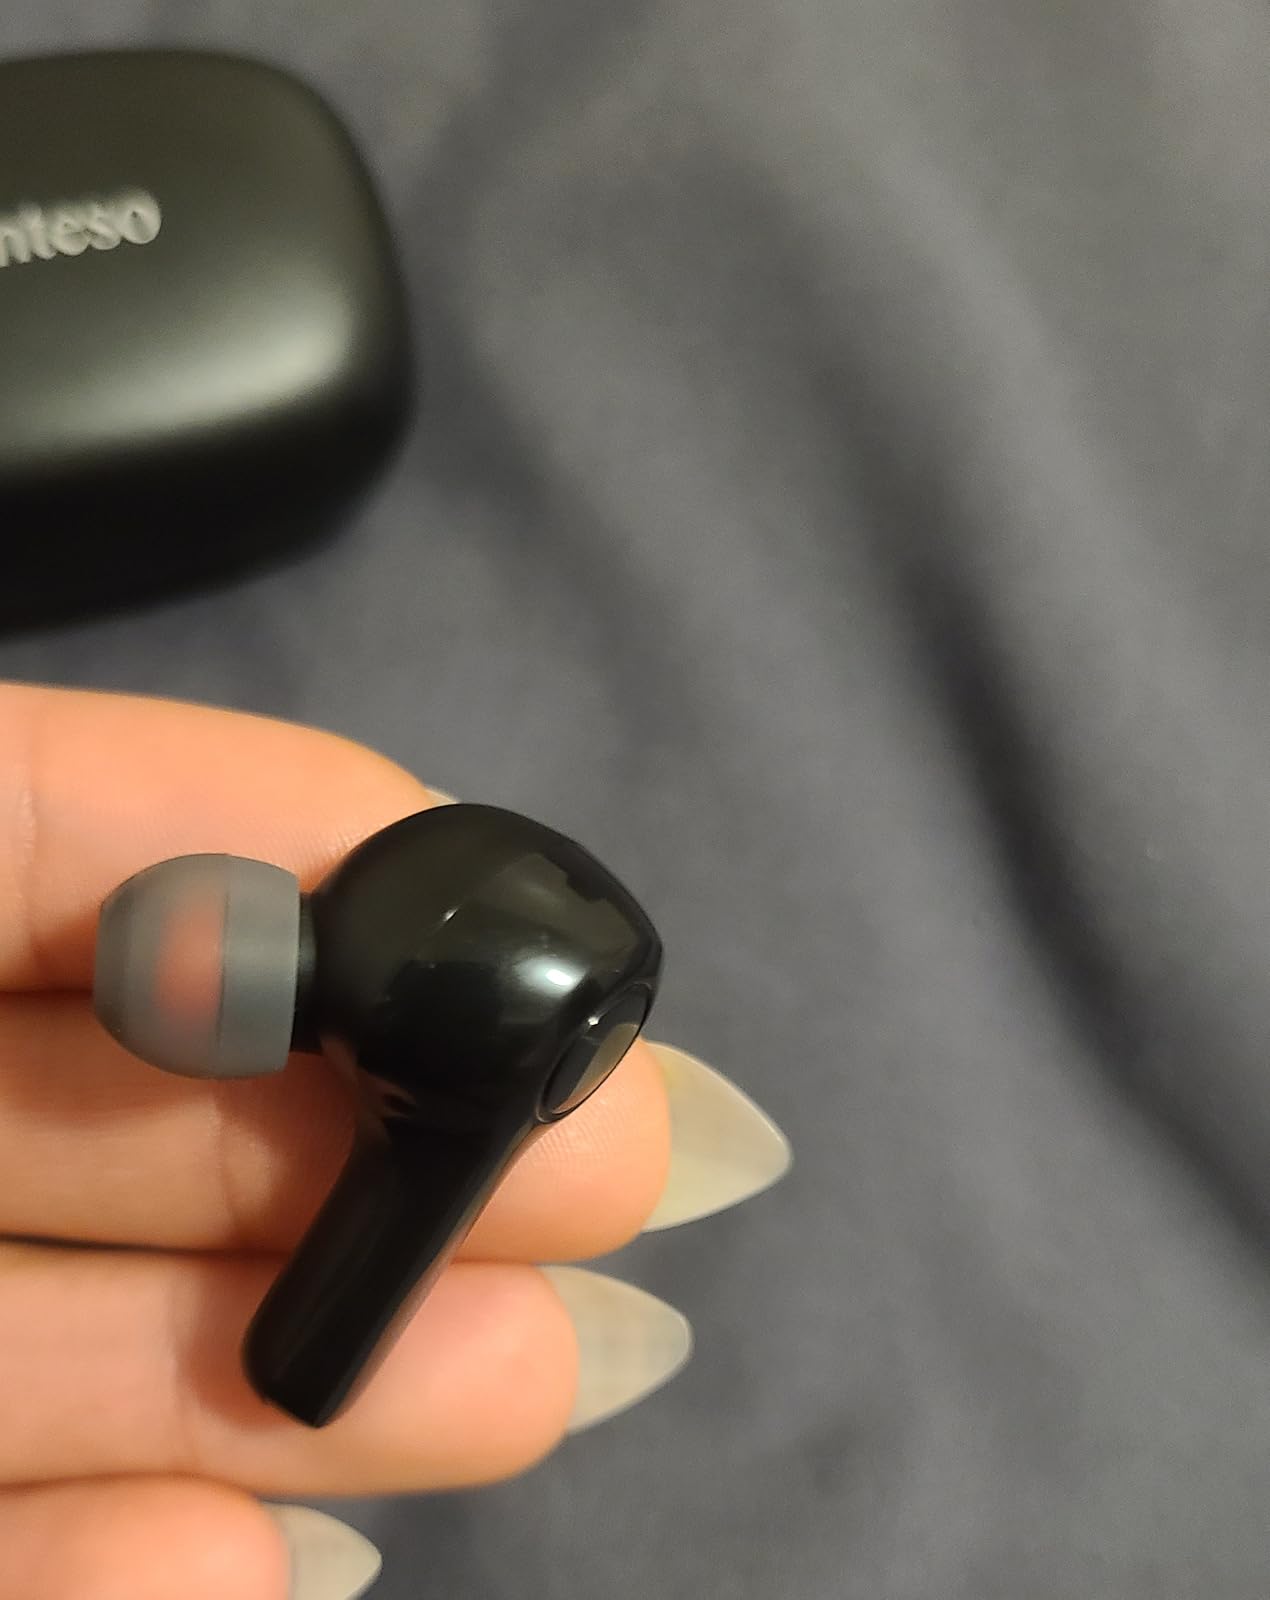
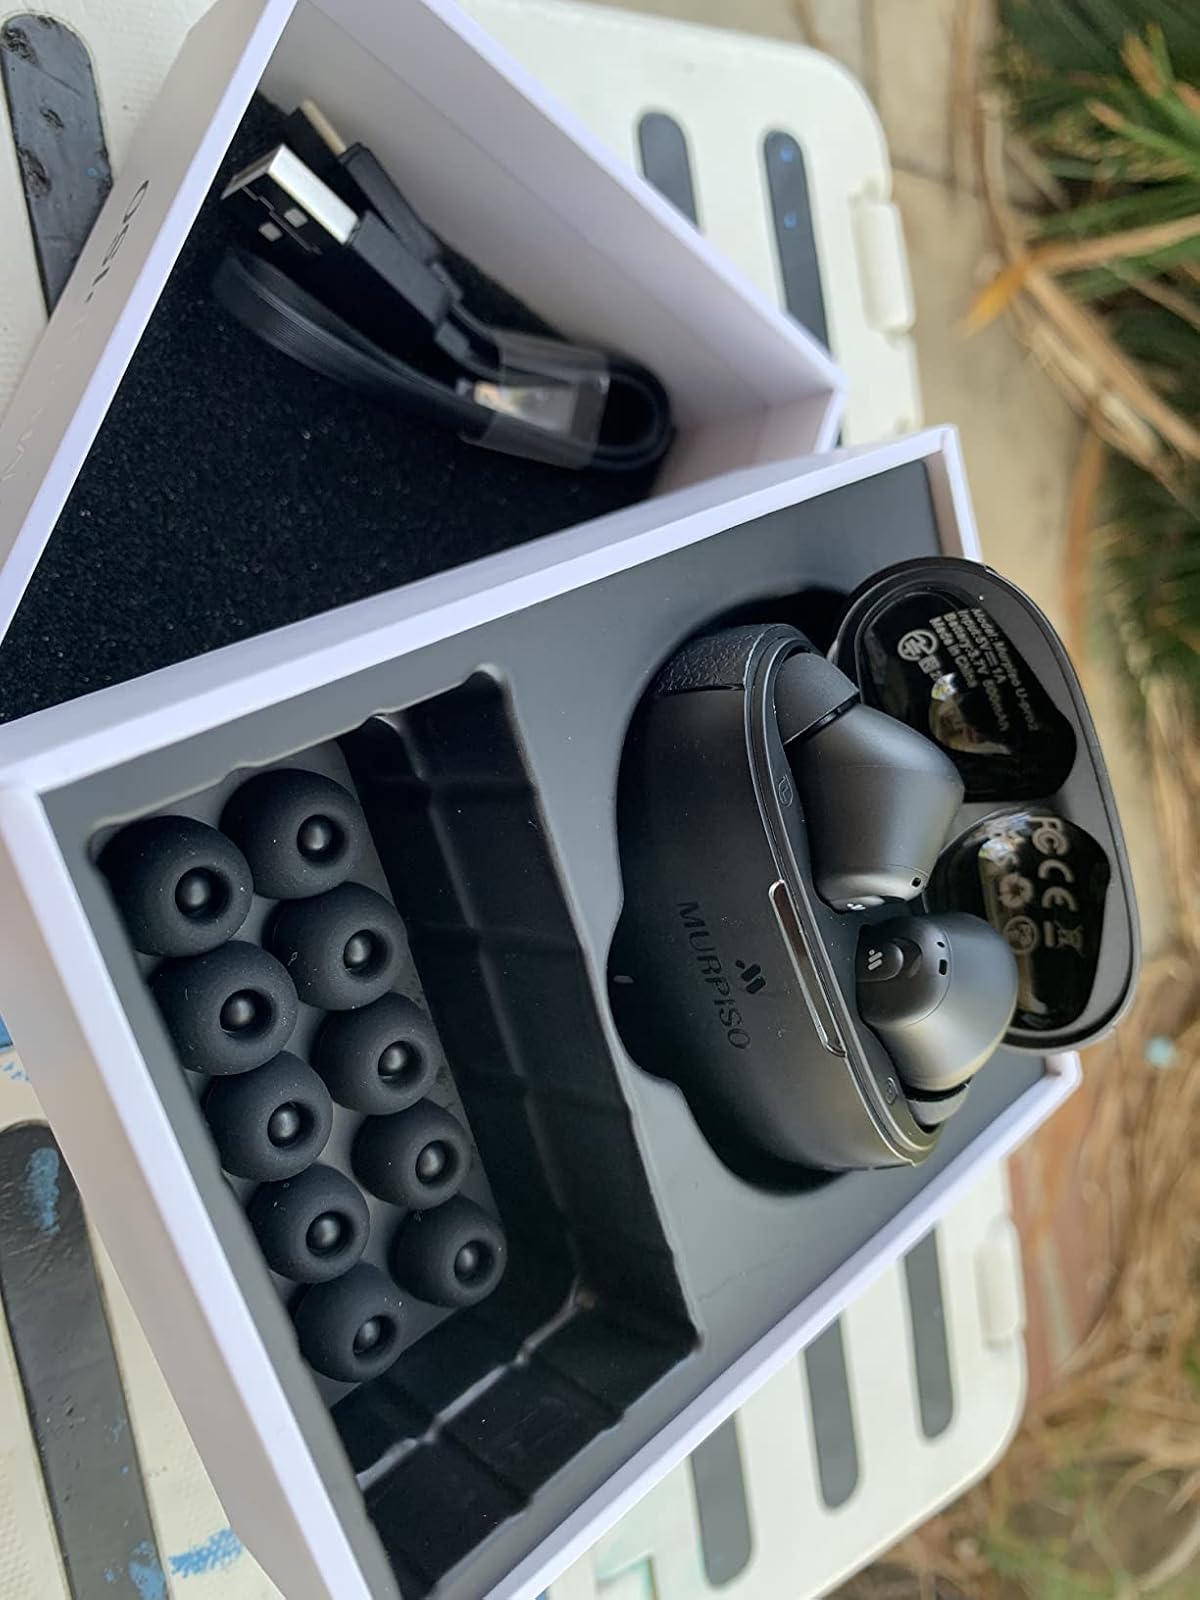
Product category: earbuds
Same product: no